Bulletin board system

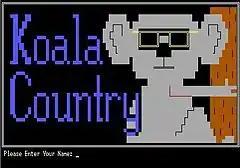
BBS ANSI Login Screen example

Through the late 1980s and early 1990s, there was considerable experimentation with ways to develop user-friendly interfaces for BBSes. Almost every popular system used ANSI-based color menus to make reading easier on capable hardware and terminal emulators, and most also allowed cursor commands to offer command-line recall and similar features. Another common feature was the use of autocomplete to make menu navigation simpler, a feature that would not re-appear on the Web until decades later.